Parson Brownlow

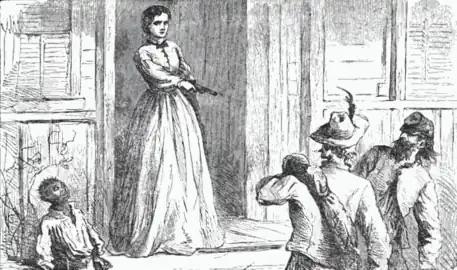
An artist's 1888 illustration of Brownlow's daughter, Susan, threatening Confederate soldiers who sought to remove the American flag from the Brownlows' home in Knoxville

In Philadelphia, publisher George W. Childs convinced Brownlow to write a book, "Sketches of the Rise, Progress, and Decline of Secession", which was completed in May 1862. By September, the book had sold over 100,000 copies. Brownlow then headed to the northeast, where he addressed the New York City Chamber of Commerce on May 14, and spoke at the Academy of Music on May 15. In subsequent weeks, he spoke in Boston and various cities in New England, and later toured western New York and Illinois. In late June, he testified at the impeachment trial of West Hughes Humphreys, a Confederate judge who had denied Brownlow bail following his arrest in December.